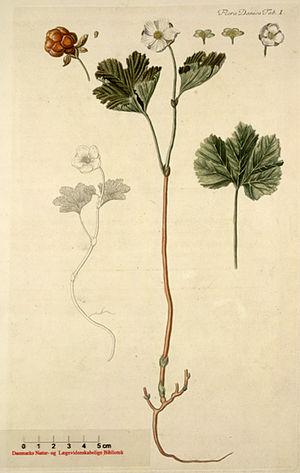
Georg Christian Oeder ou von Oeder, né le 3 février 1728 à Ansbach et mort le 28 janvier 1791 à Oldenbourg, est un médecin, économiste et botaniste allemand qui se mit au service de la couronne danoise et fut directeur du jardin botanique de Copenhague. Il est à l'origine de la publication de Flora Danica.